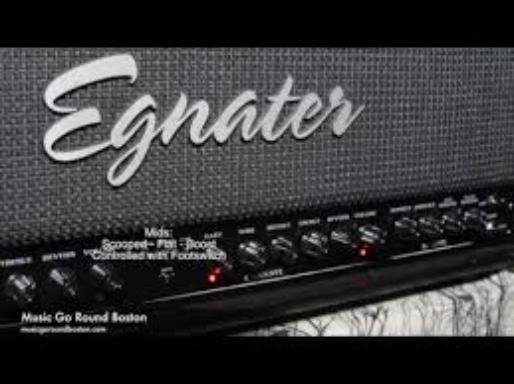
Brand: Egnater
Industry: Electronic